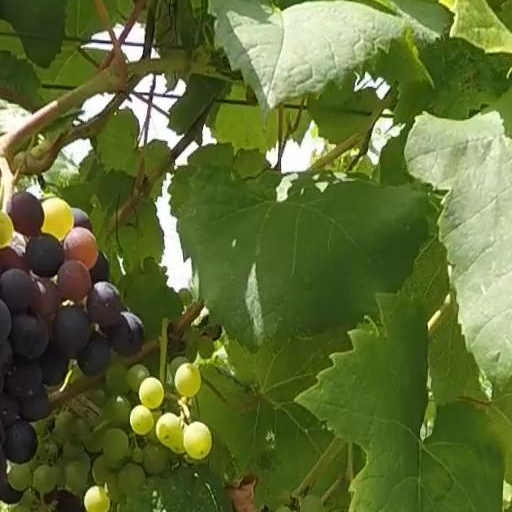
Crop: grape